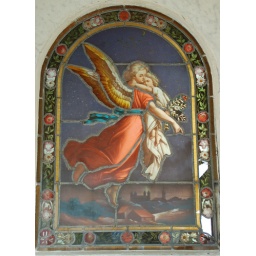
Angel in orange dress with small child - stained glass window